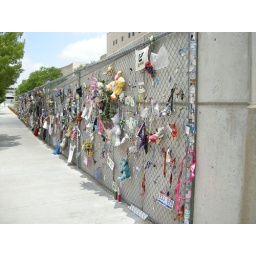
A fence where people have attached wristwatches, locks, license plates and other various things in memory of the tragedy.